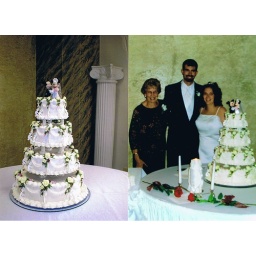
pink roses in clustersServes about 170Picture with Ryan and Ashley shows howtall the cake is compared to people